Yuri Spiridonov

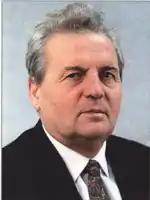

Yuri Alekseyevich Spiridonov (Russian: Юрий Алексеевич Спиридонов; 1 November 1938 – 12 August 2010), was a Russian politician who had served as a member of the State Duma of the IV convocation from 2003 to 2007.